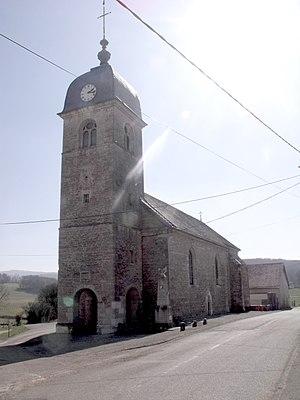
église de Chazot, Doubs, France